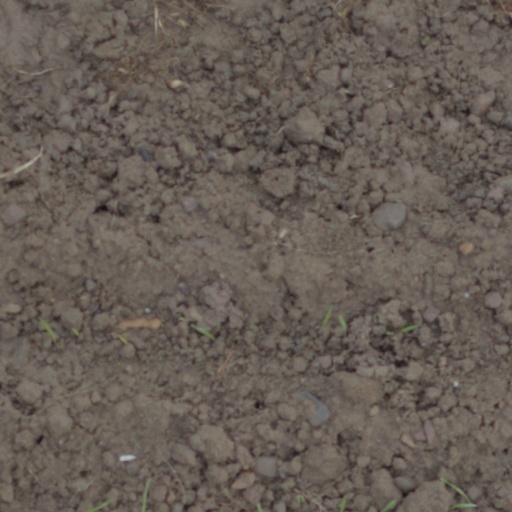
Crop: wheat